Adalberto Costa Júnior

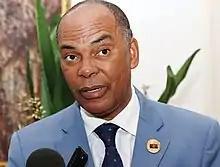
Adalberto Costa

Adalberto Costa Júnior (born 8 May 1962) is an Angolan politician who is the current president of UNITA and a member of the National Assembly of Angola.